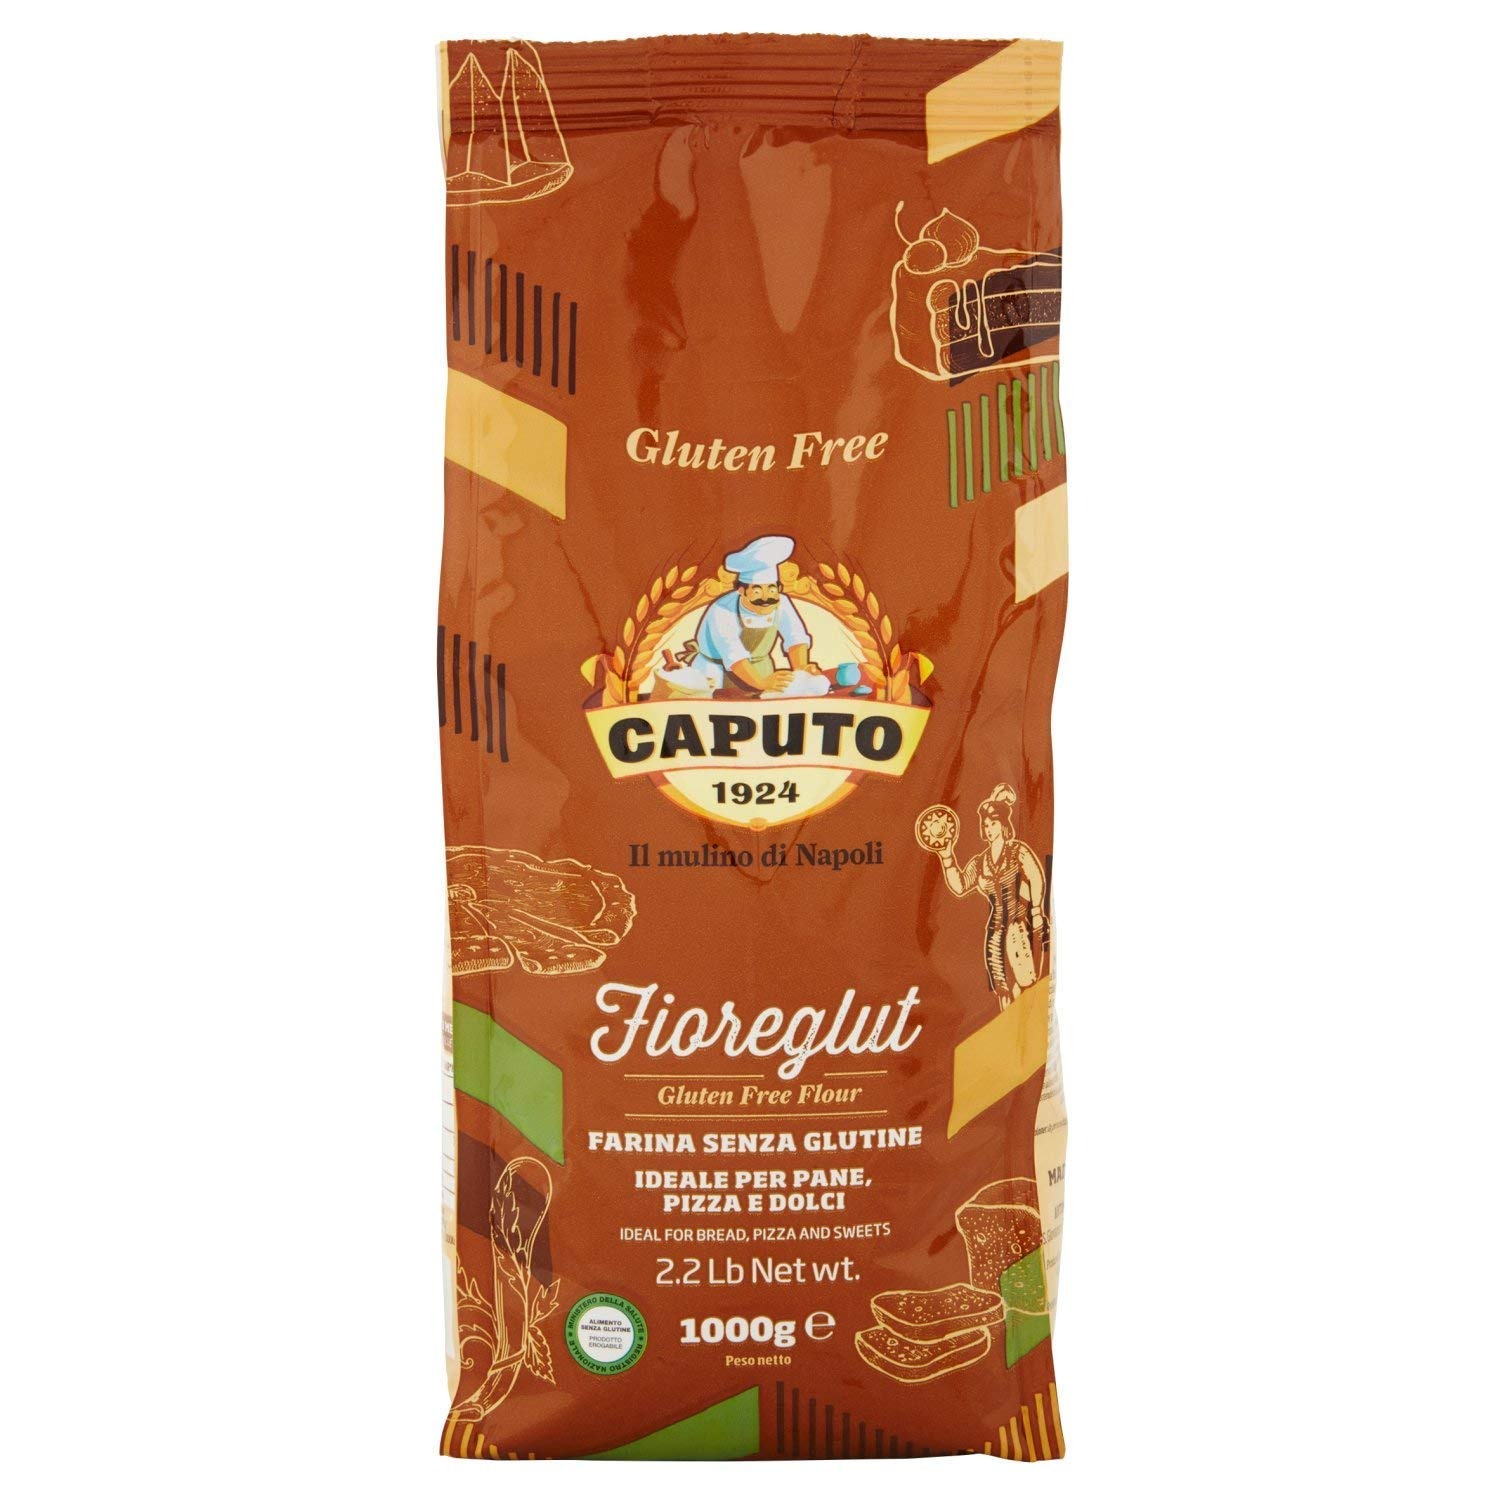
Item Name: Antimo Caputo Gluten Free Pizza Flour 2.2lb - All Natural Multi Purpose Flour & Starch Blend for Baking Pizza, Bread, & Pasta 12 Pack
Bullet Point 1: Professional flour: this 100% All natural flour is a culinary essential, perfect for long fermentation baking. Originating in Italy, our family company is dedicated to the gold standard of Neapolitan pizza flour established since 1929
Bullet Point 2: High quality: fioreglut is created specifically for gluten free breads and pizza crusts. This gluten free flour mix is a proprietary blend of rice and potato starches, rice and soy flour, sugar, thickeners and dietary fiber.
Bullet Point 3: A diverse ingredient: Our all-natural ingredients are also naturally gluten free, and the combination has been carefully crafted to produce the finest quality gourmet breads and pizza crusts. Use in your mix for delicious Gluten Free baking!
Bullet Point 4: Perfect texture: Our flour blend is imported straight from Naples, Italy, baking soft, flavorful crust for authentic Neapolitan pizzas with a soft, tender bottom and bubbles in its cornicione
Bullet Point 5: Ingredients: Gluten Free Wheat Starch, Dextrose, Corn Starch, Buckwheat Flour, Rice Starch, Vegetable Fibers, Guar, Flavorings.
Value: 12.0
Unit: Count

Price: 139.435